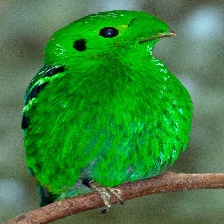
Species: GREEN BROADBILL
Scientific name: CALYPTOMENA VIRIDIS